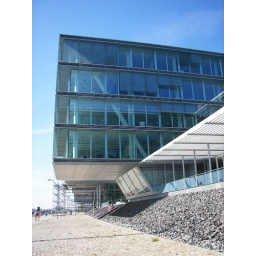
office building on the water in hamburg